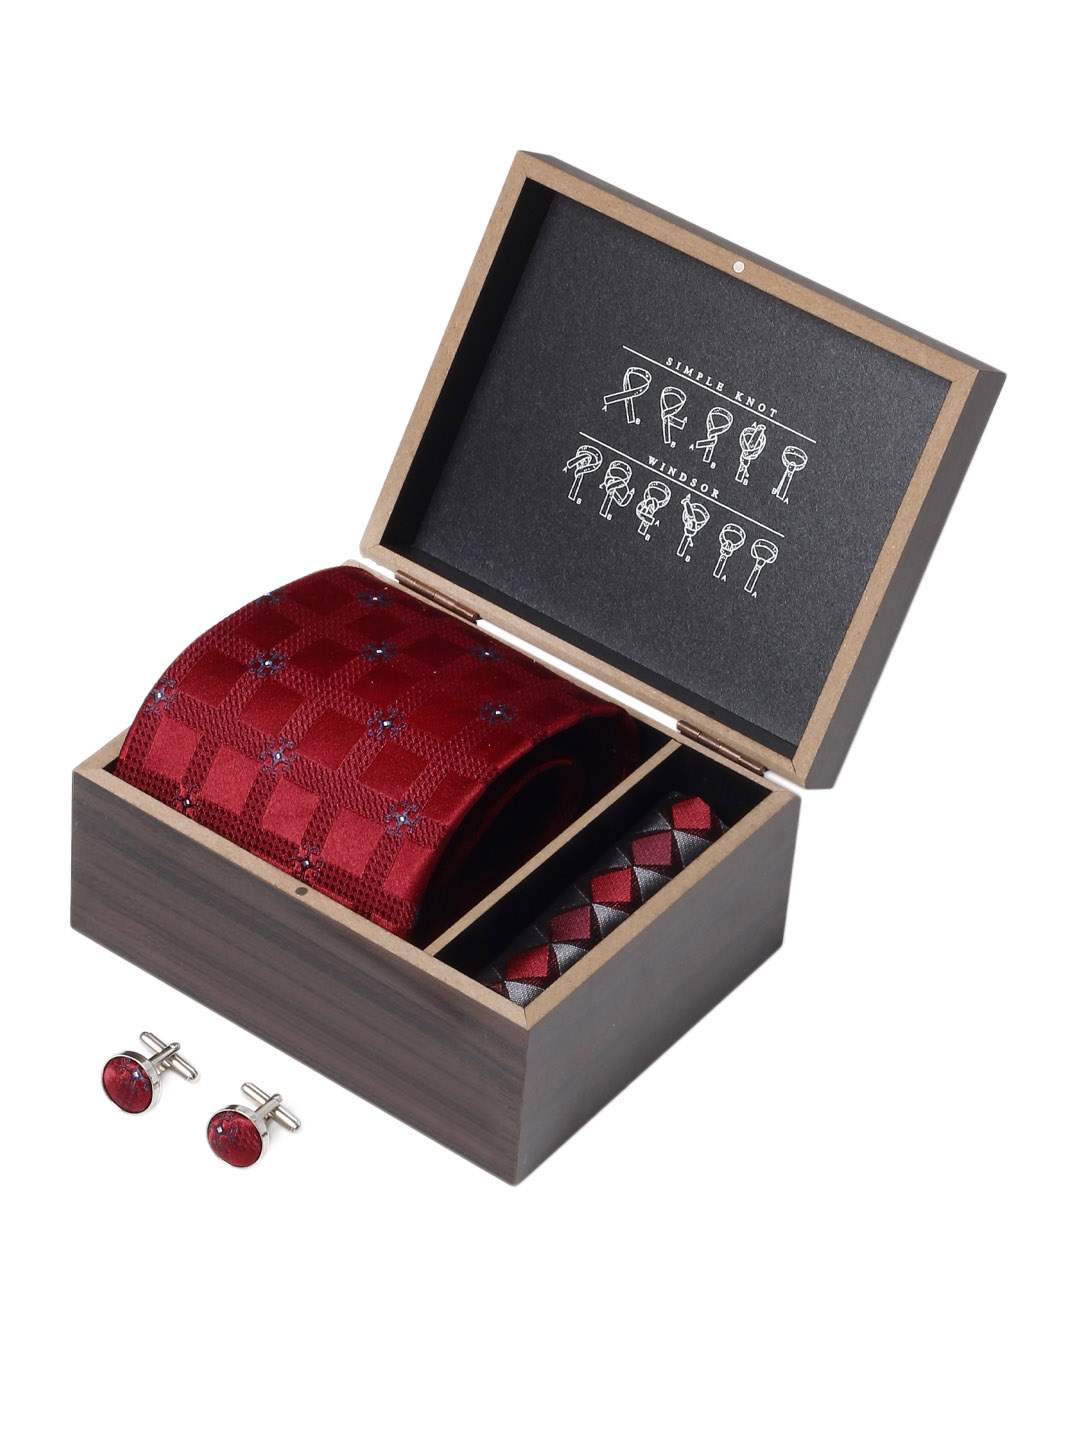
Hakashi Men Combo pack Tie+Cufflink+Pocket square
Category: Accessories / Accessories / Accessory Gift Set
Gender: Men
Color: Red
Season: Summer 2012
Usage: Casual